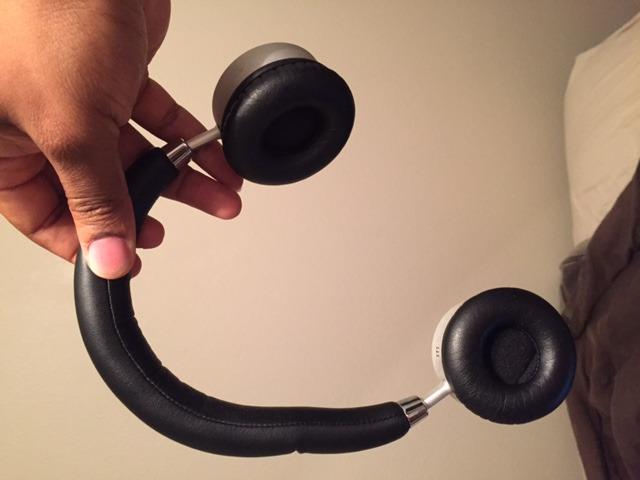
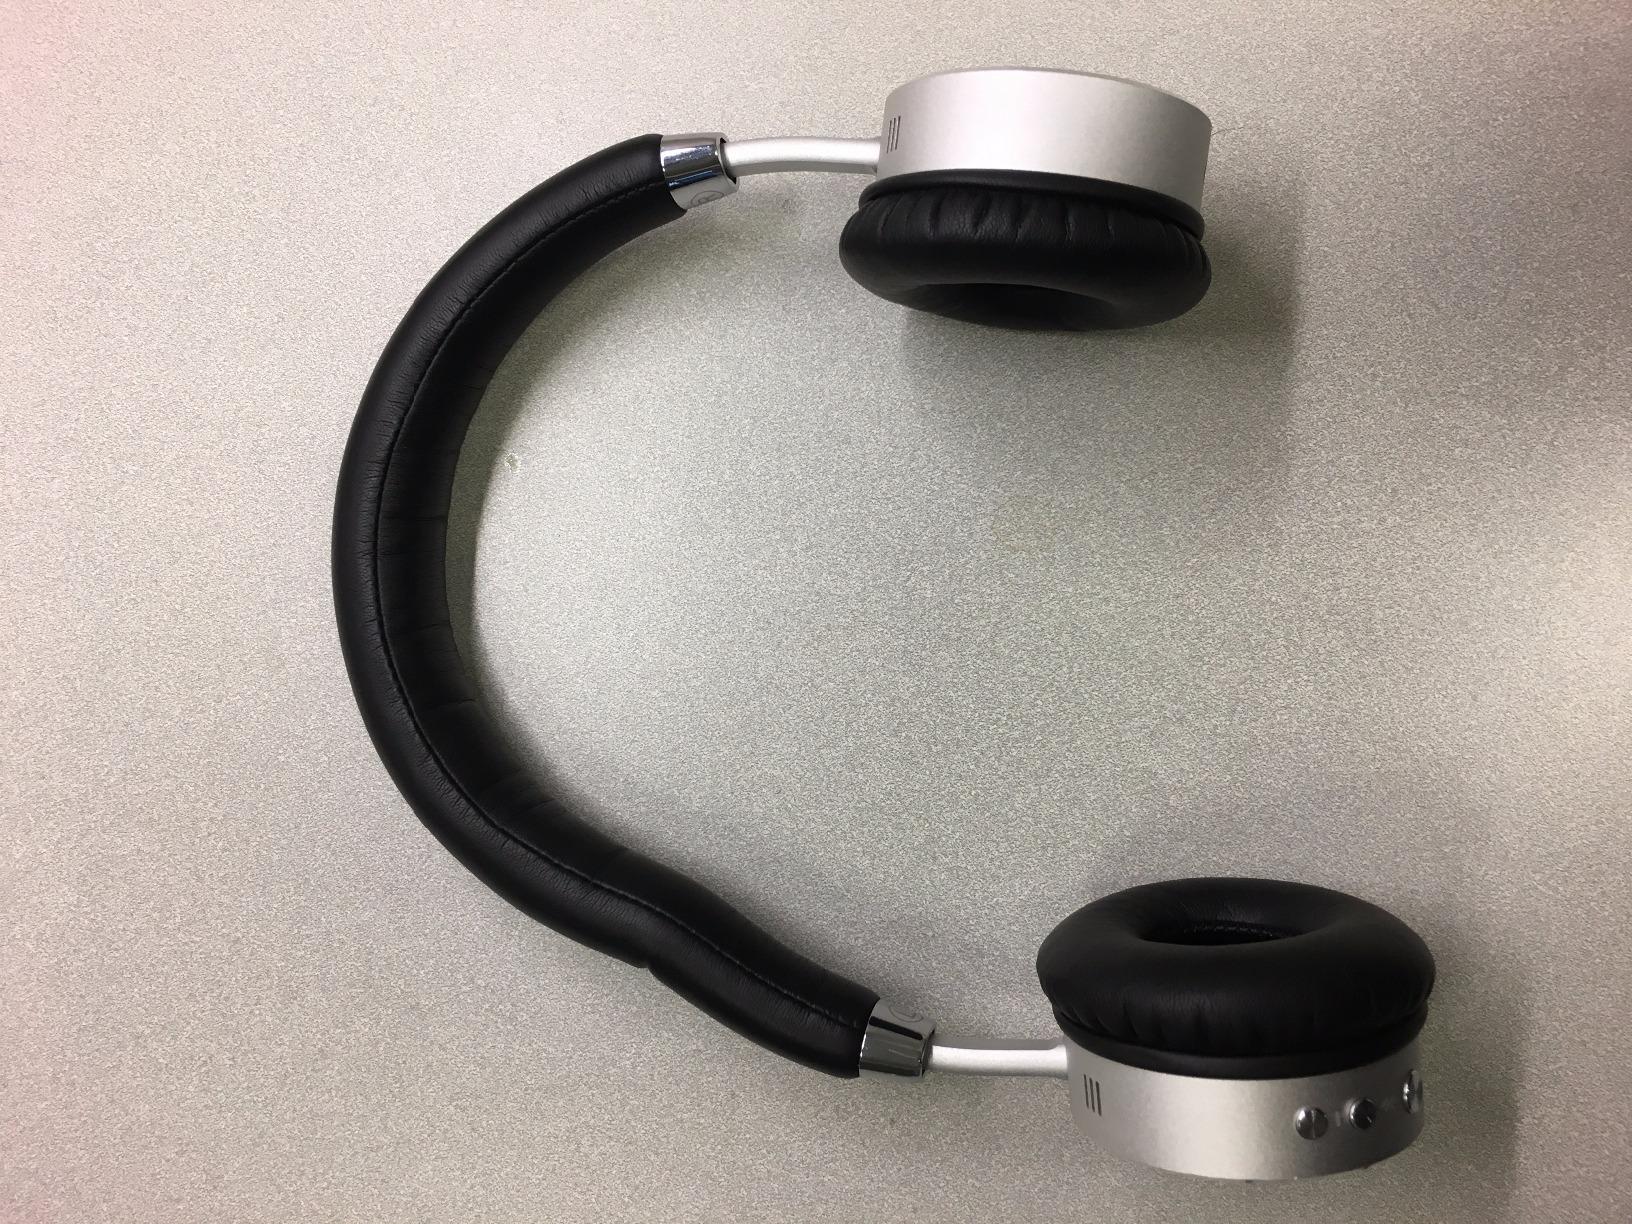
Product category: headphones
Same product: yes